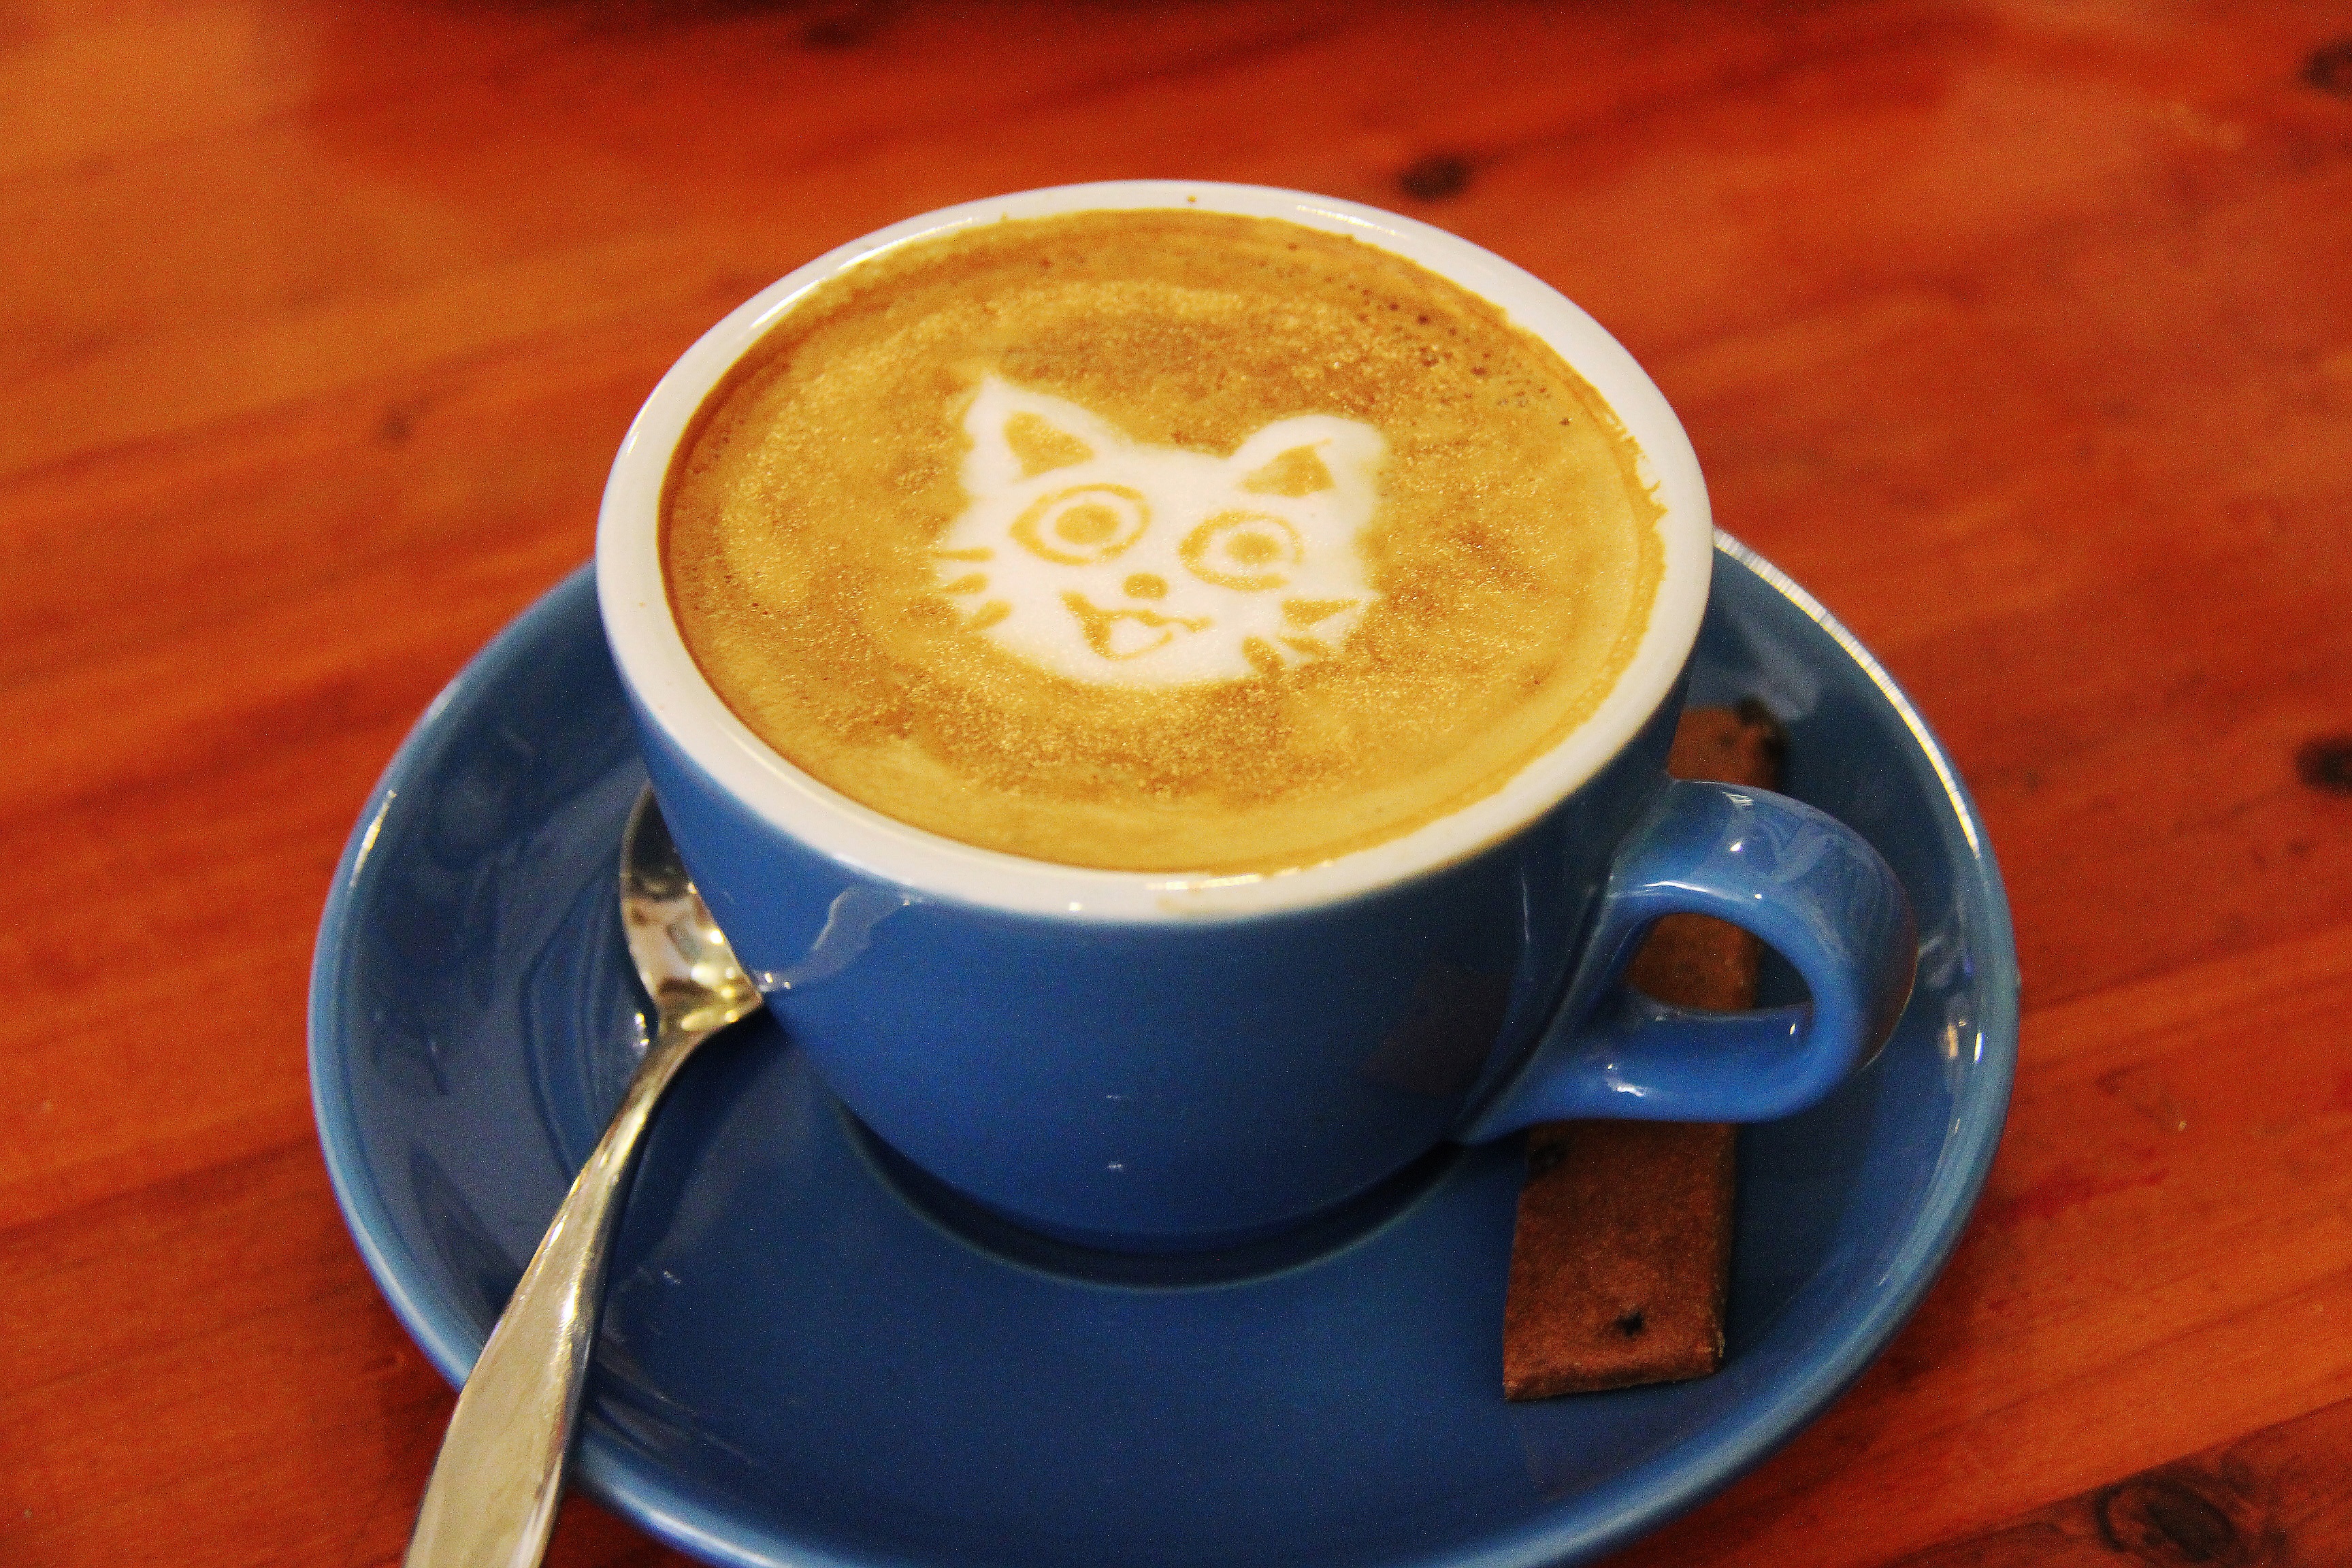
cafe, coffee, cup, latte, cappuccino, dish, cat, fresh, asia, drink, milk, espresso, delicious, caffeine, hot, tasty, chengdu, china, tea time, sichuan, flat white, tea break, caf au lait, caff macchiato, coffee milk